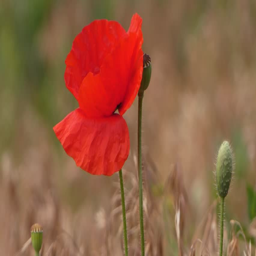
bumblebee pollinating poppy flower in the wind .